Alexandria

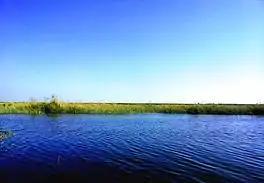
Lake Mariout

In July 1882, the city came under bombardment from British naval forces and was occupied.